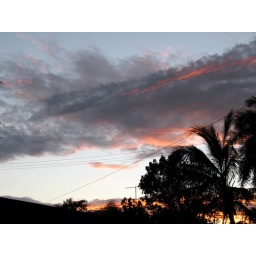
This is a photograph of beautiful clouds in the sky above my home.